Bloody Sunday (1939)

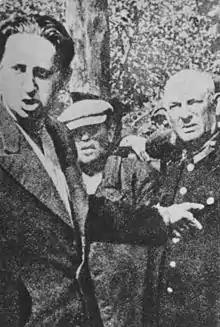
An ethnic German identifying a Pole as an alleged participant in anti-German violence in Bydgoszcz during "Bloody Sunday". Poles denounced in this way were usually shot on the spot.

Bloody Sunday was a sequence of violent events that took place in Bydgoszcz, a Polish city with a sizable German minority, between 3 and 4 September 1939, during the German invasion of Poland.